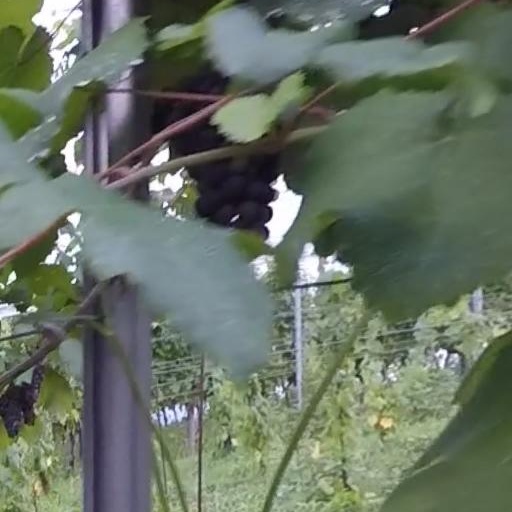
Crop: grape